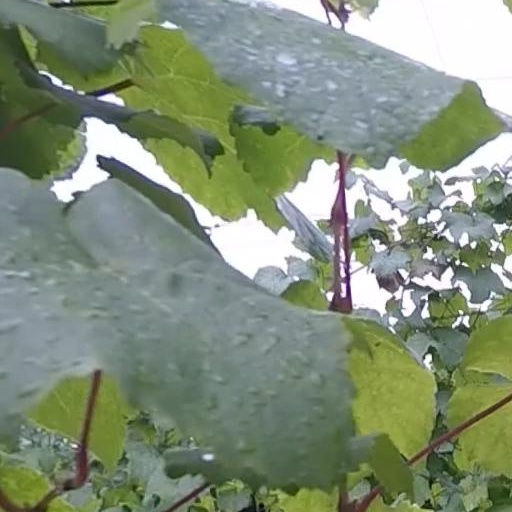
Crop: grape